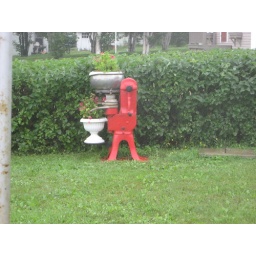
This house is always spectacularly decorated for the festival. Drive up the Acadian coast in the rain during the festival. August 2008.